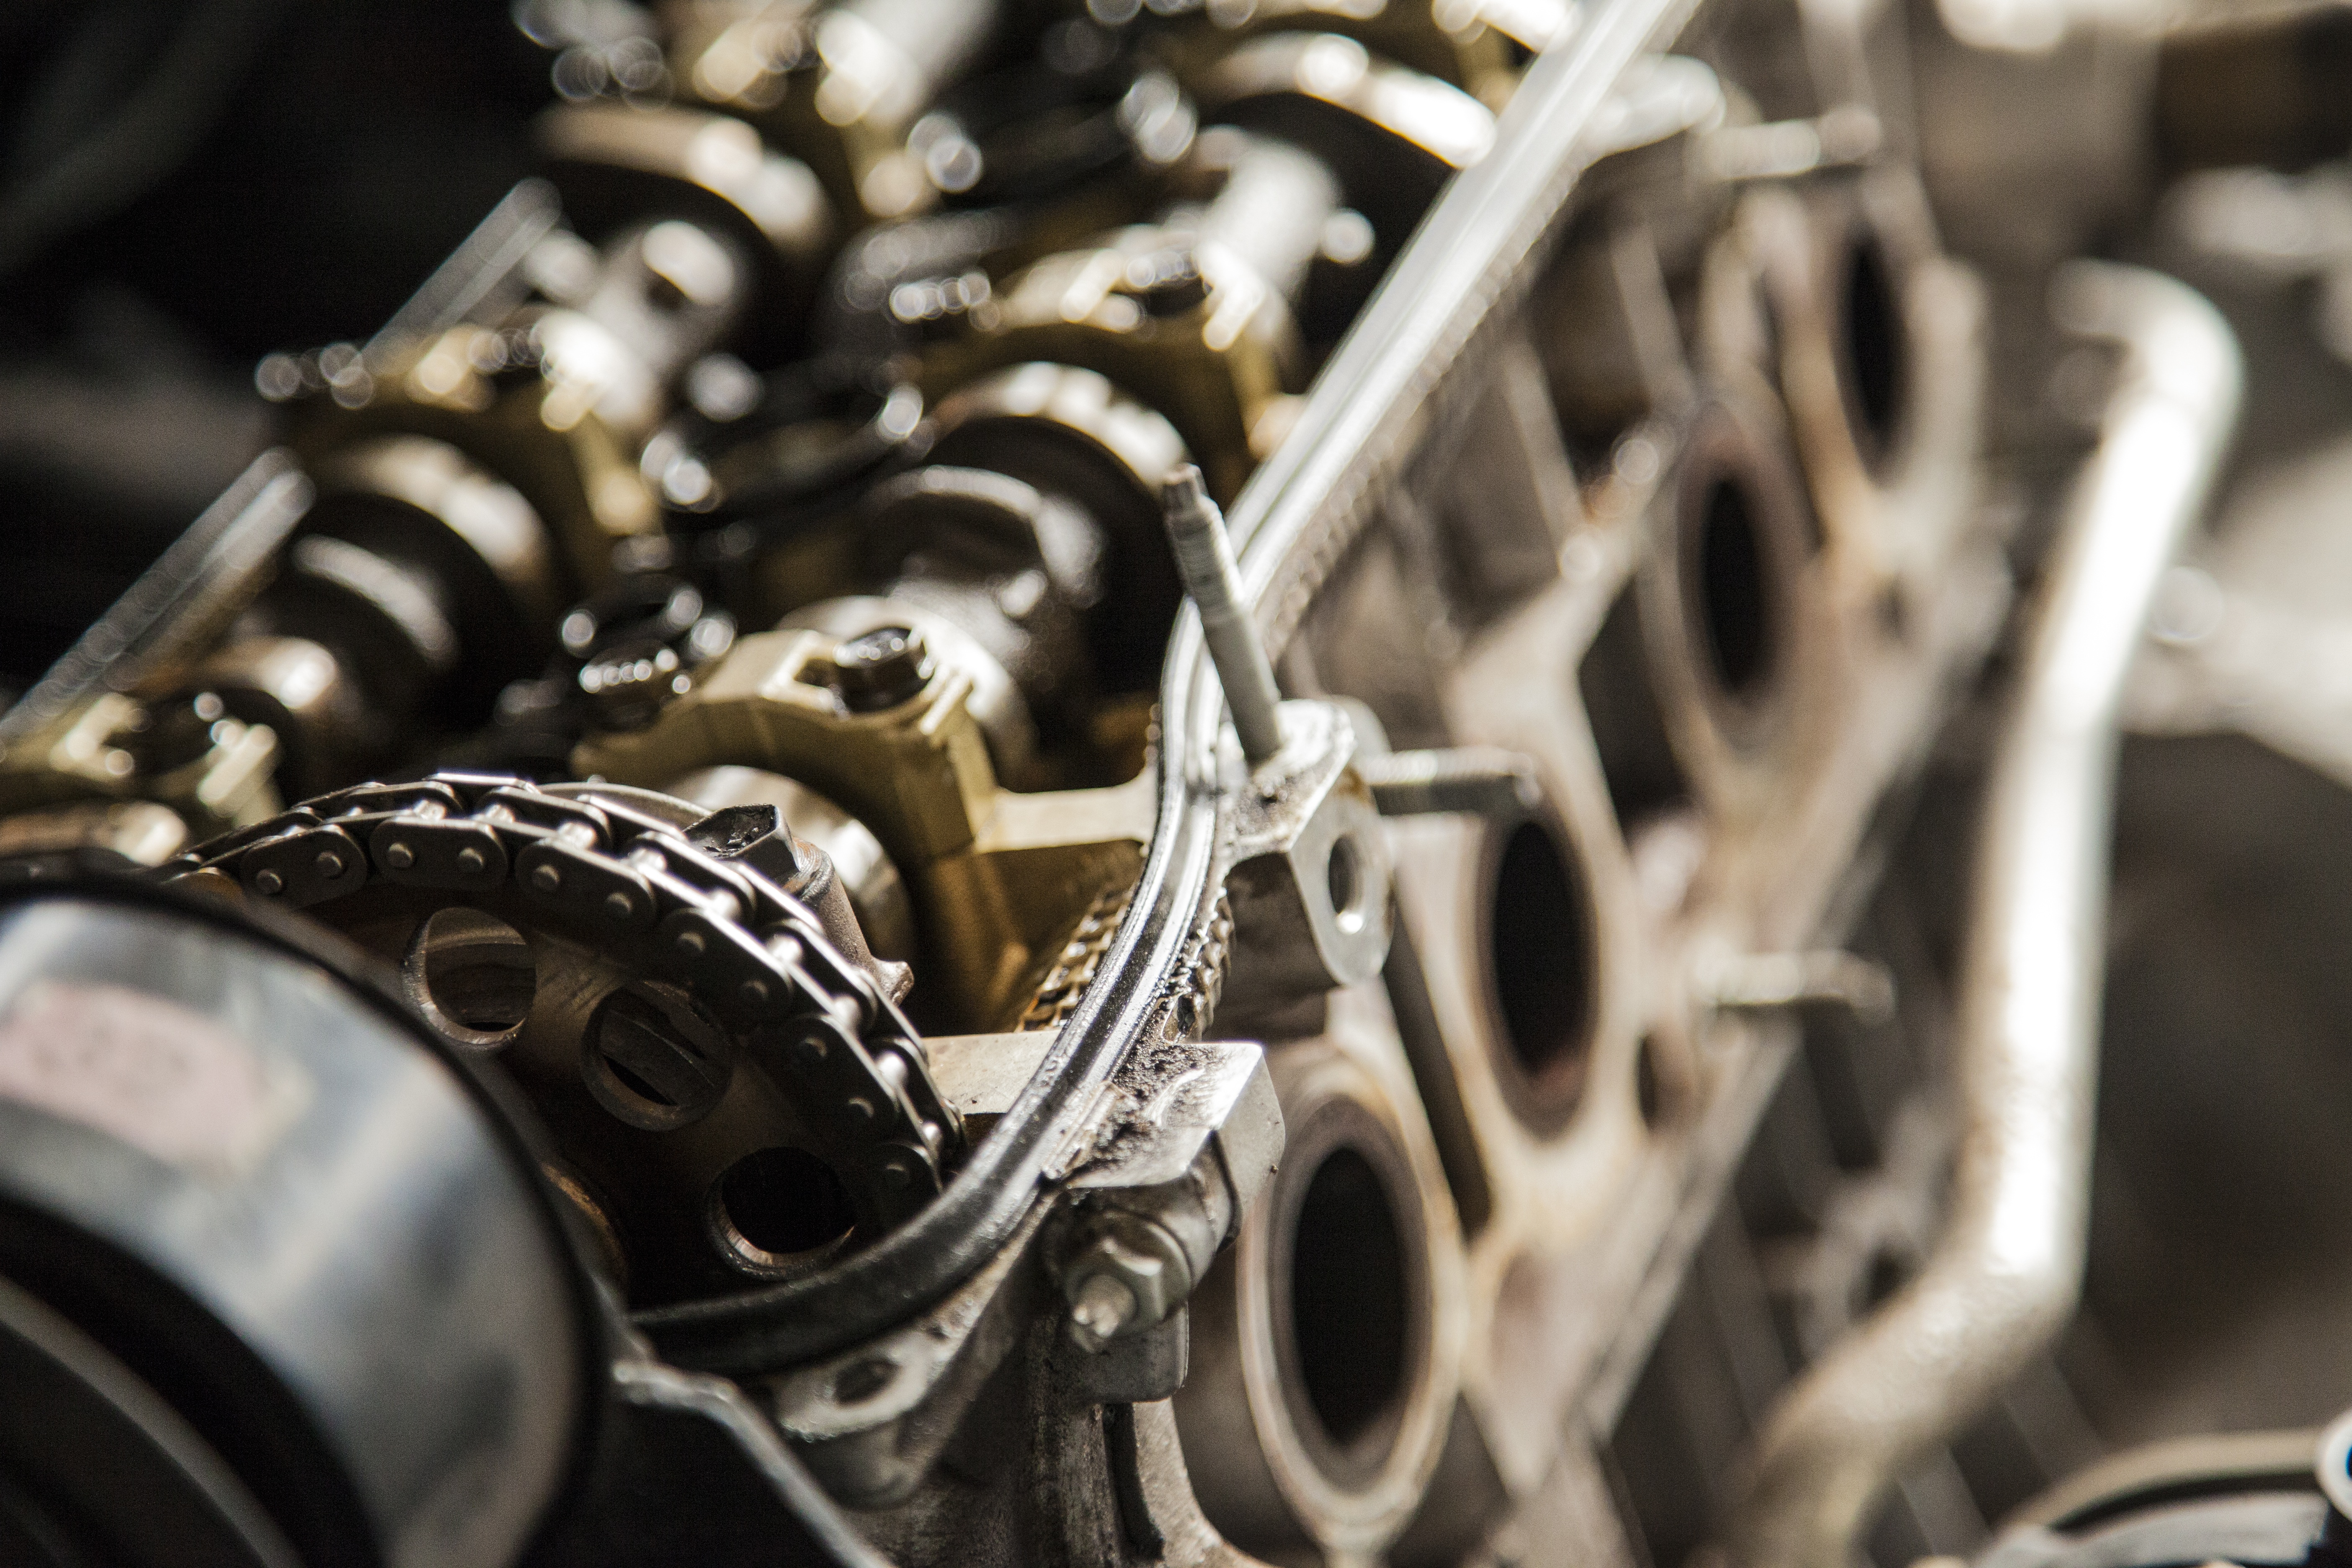
technology, wheel, chain, bicycle, steel, repair, vehicle, motorcycle, macro, metal, machine, industry, closeup, material, tire, automotive, device, sports equipment, mountain bike, close up, cycling, power, engineering, mechanical, engine, motor, iron, cylinder, opened, service, maintenance, land vehicle, automotive tire